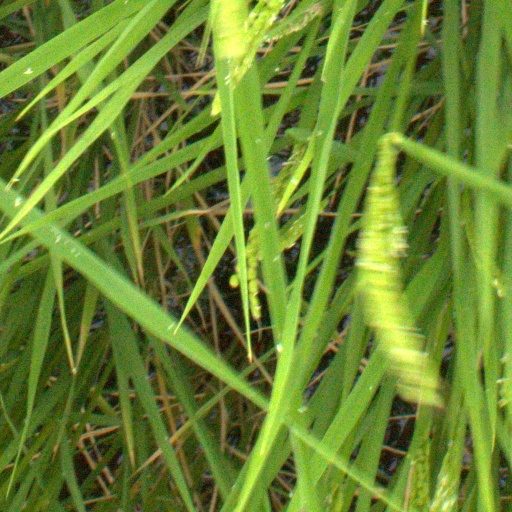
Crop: rice